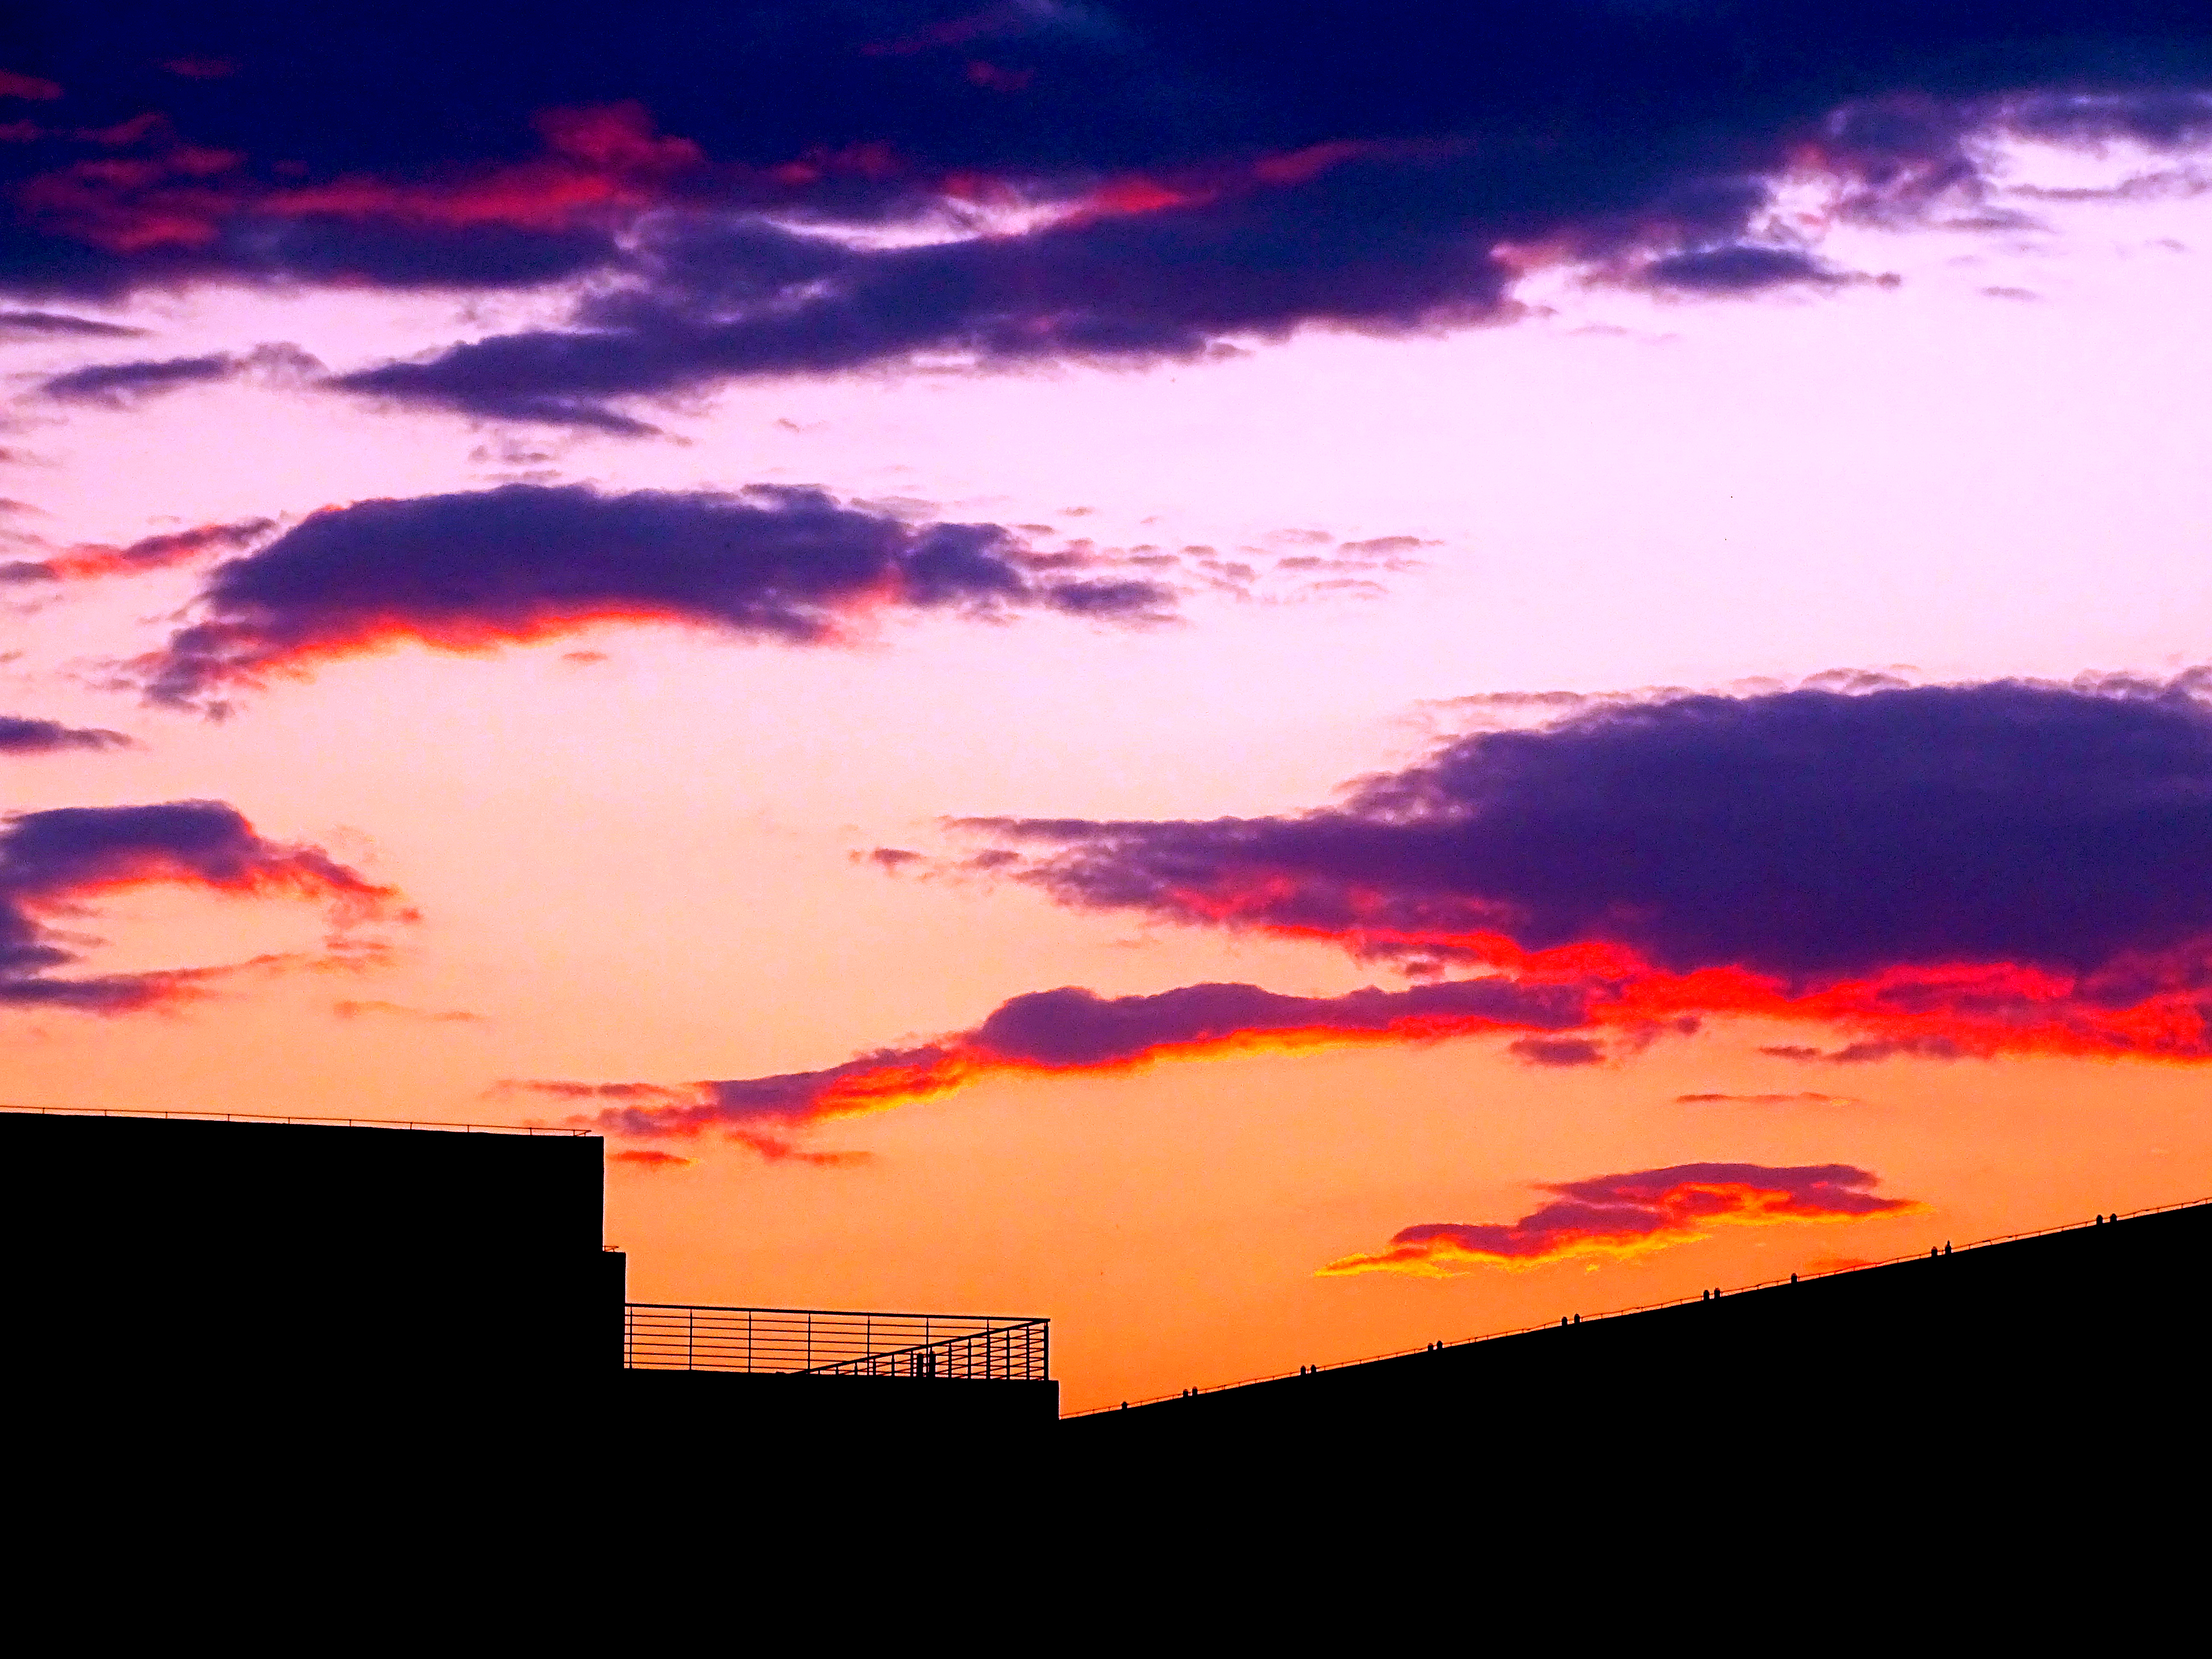
twilight, cloud, sky, atmosphere, afterglow, orange, natural landscape, dusk, red sky at morning, sunlight, sunset, horizon, sunrise, cumulus, red, heat, landscape, Tints and shades, calm, sun, magenta, dawn, meteorological phenomenon, event, evening, electric blue, city, backlighting, tree, roof, art, silhouette, darkness, celestial event